Wilbraham Tollemache, 2nd Baron Tollemache

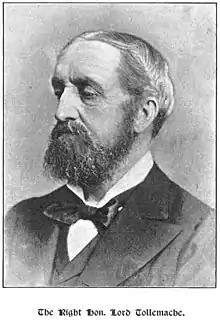
Pictured in "Suffolk Celebrities", 1893

Wilbraham Frederic Tollemache, 2nd Baron Tollemache (4 July 1832 – 17 December 1904), was a British Conservative politician and peer.